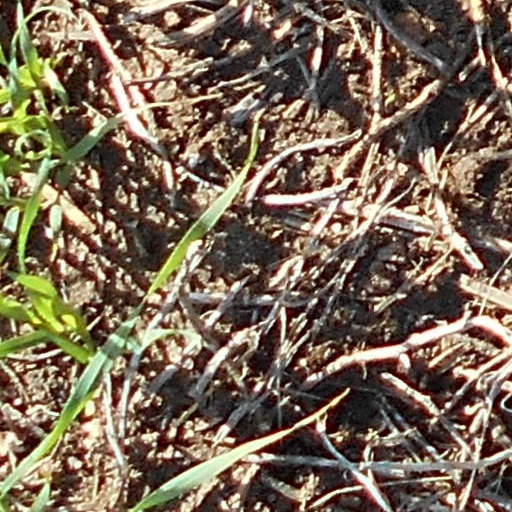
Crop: wheat